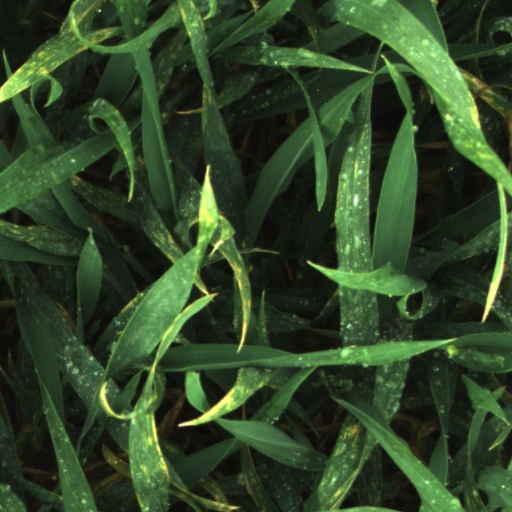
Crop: wheat